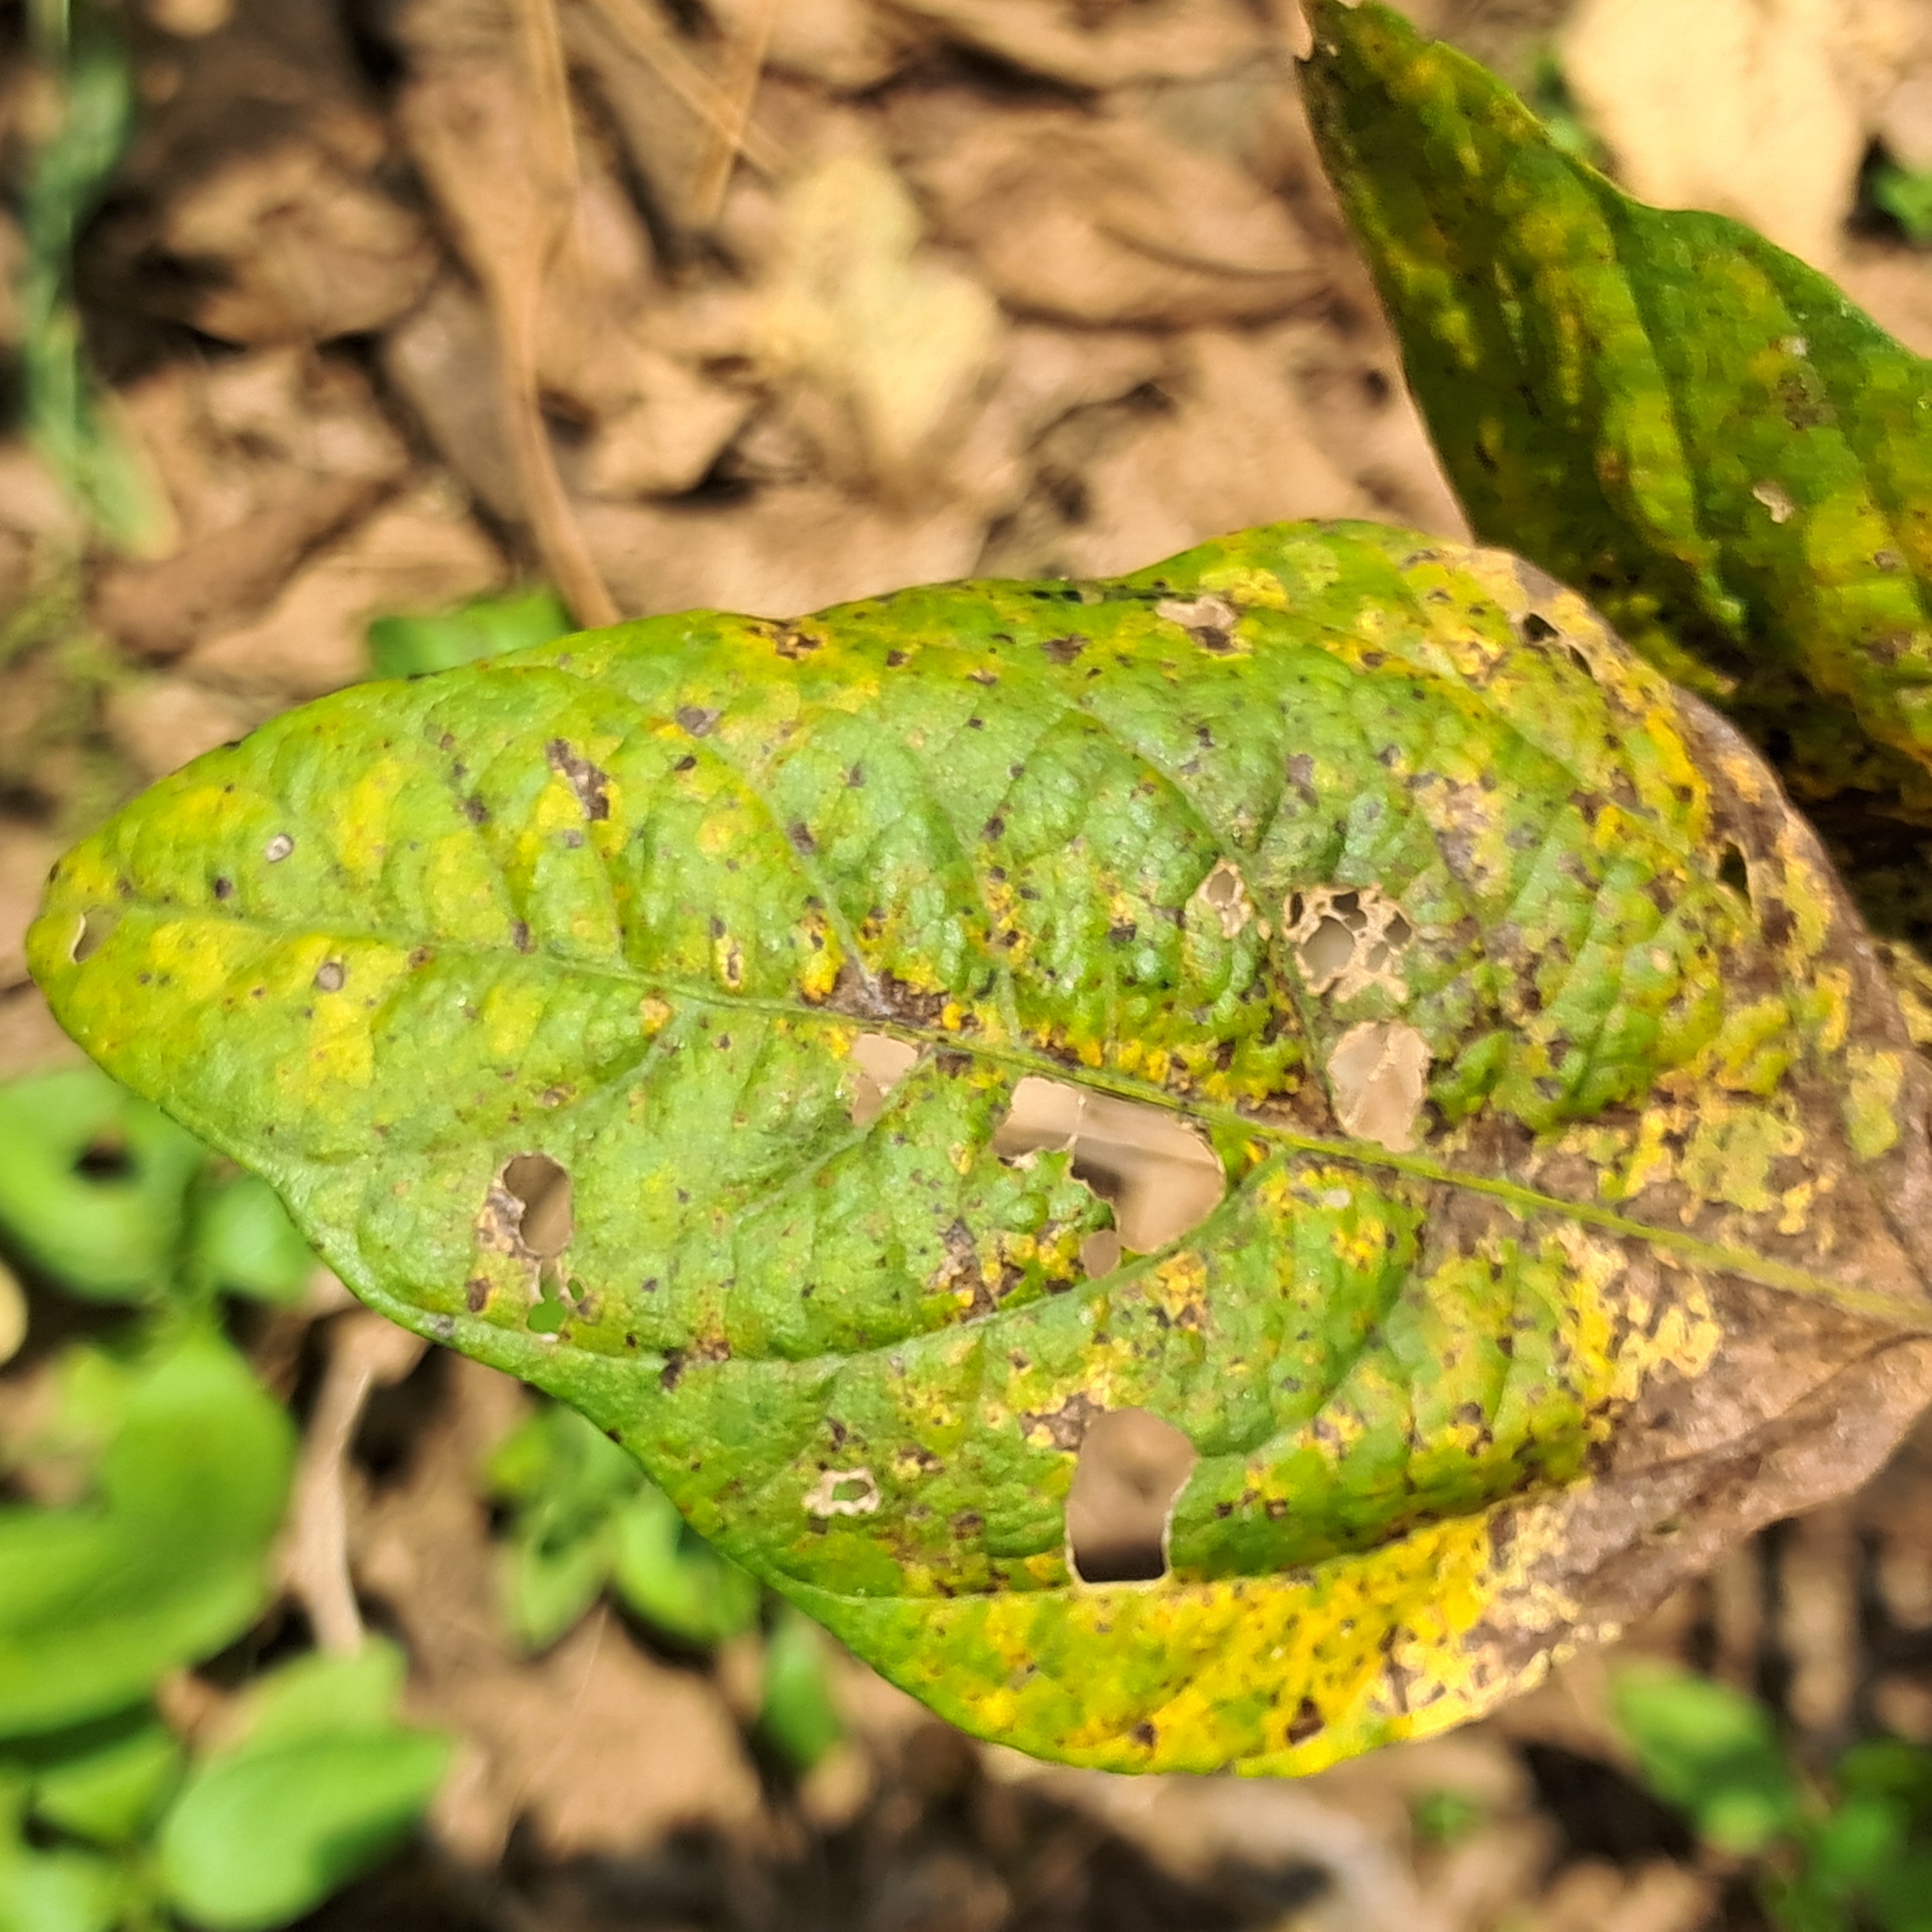
Label: Mosaic